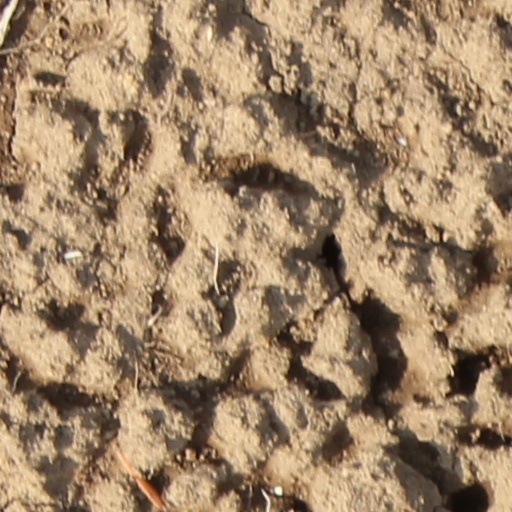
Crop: wheat